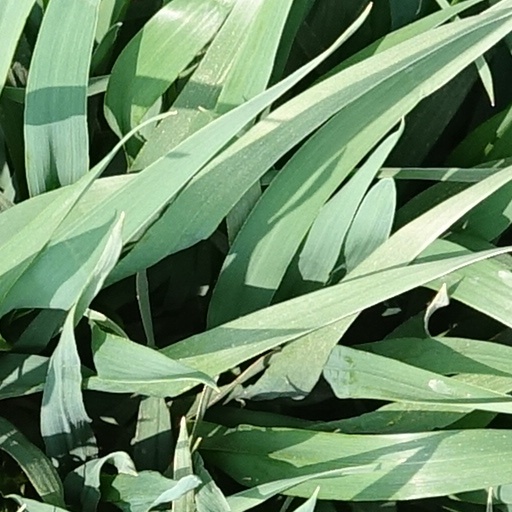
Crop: wheat